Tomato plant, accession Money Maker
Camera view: bottom (45 deg); turntable rotation: 300 degrees
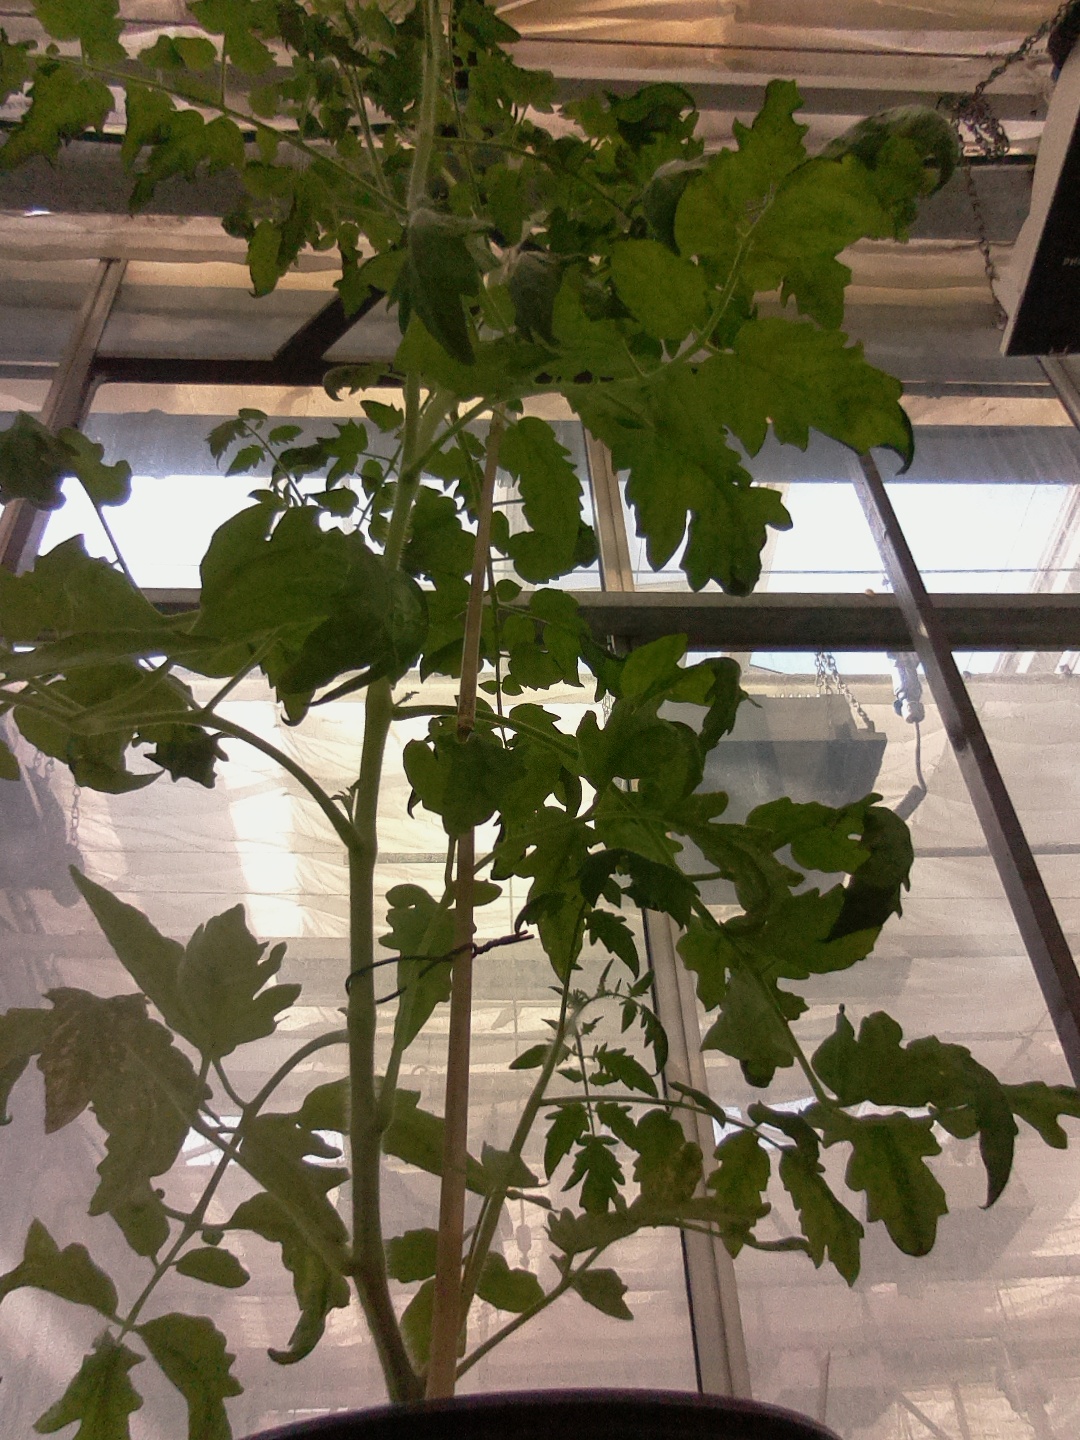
BBCH growth stage 64: 40%-50% of flowers open